Tidal triggering of earthquakes

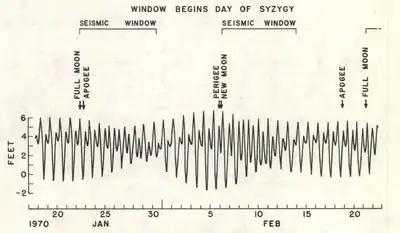
Amplitude of the ocean tide at Golden Gate Bridge for five weeks in 1970. Brackets indicate seismic window periods as defined by Jim Berkland.

Tidal triggering of earthquakes is the idea that tidal forces may induce seismicity.